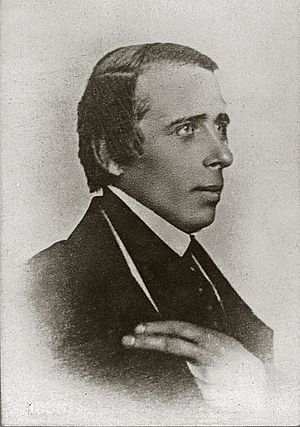
Wilhelm von Wright
Wilhelm von Wright
Wilhelm von Wright var en finlandssvensk maler, som særligt var kendt for sine illustrationer af fugle og fisk.